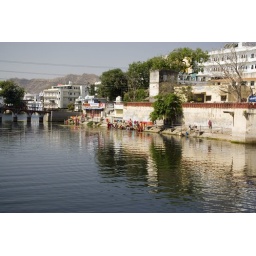
From one of the many bridges in Udaipur, the washer-women are cleaning clothes on the river side